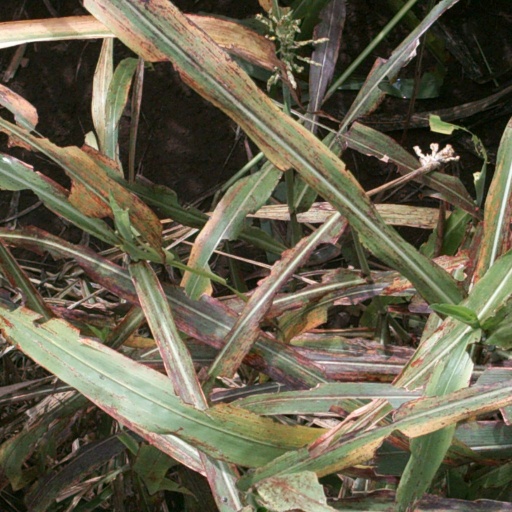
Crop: sorghum